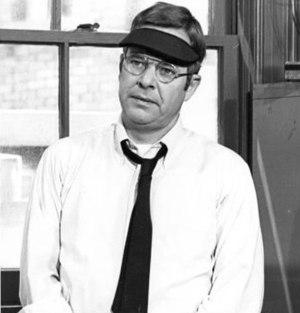
William Windom est un acteur américain né le 28 septembre 1923 à New York et mort le 16 août 2012 à Woodacre dans le Comté de Marin.
Les Évadés de la planète des singes est un film de science-fiction américain réalisé par Don Taylor, sorti en 1970. Le scénario est de Paul Dehn d'après les personnages créés par Pierre Boulle. Il s'agit de la suite de Le Secret de la planète des singes et du troisième film de la franchise La Planète des singes.